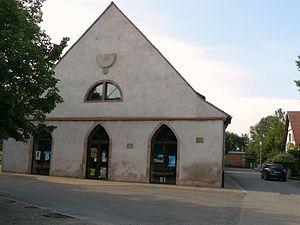
Ancienne grange dimière
Altorf est une commune française située dans le département du Bas-Rhin, dans la région historique et culturelle d'Alsace nouvellement appelée du Grand Est.